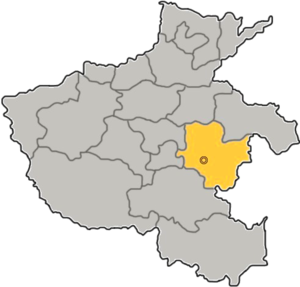
Zhoukou / Administrative enheder
Zhoukou-præfekturets beliggenhed i Henan
Zhoukou er en kinesisk by på præfekturniveau i provinsen Henan i det centrale Kina ved sammenløbet af floderne Jialu og Shaying. Præfekturet har et areal på 11,959 km², og befolkningen anslås til 10,75 millioner mennesker.